Taytay Church

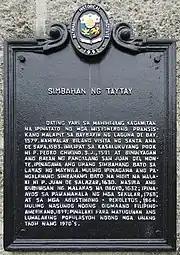
Church NHI historical marker installed in 1992

Franciscan missionaries first arrived to establish a parish in Taytay in 1579 and built a chapel made of light materials near the shores of Laguna de Bay named "", dedicated to its patron saint, John the Baptist. Jesuit missionaries took over the administration of the parish in 1591, with Rev. Pedro Chirino becoming parish priest. Under Chirino, the parish was relocated from the flood-prone shores of Laguna de Bay to a higher location in a hill which was called San Juan del Monte where the parish has remained to this day.